Orange County, Florida

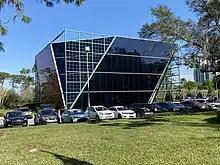
Central Florida Tourism Oversight District Office in Lake Buena Vista is the governing jurisdiction and special taxing district for the land of Walt Disney World Resort.

Most of the county lies in the Florida coastal lowlands, while the northwestern areas rise into the Florida Central Highlands. The population center of the county is in the central and western sections in the transition zone from coastal plain to highlands, whereas eastern sections in the coastal plain are more remote in population. Orange County was part of the first land to rise up below from below the Early Oligocene sea about 33.9–28.4 million years ago, also known as Orange Island.